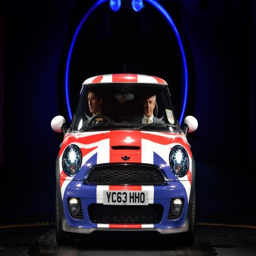
automotive industry business have announced a £ 750m investment in plants including english civil parish for the mini